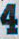
Number: 4